Hans Speidel

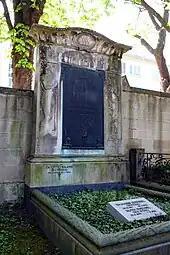
Speidel's grave at the Pragfriedhof in Stuttgart

Speidel took part in the invasion of France of 1940 and in August became Chief of Staff of the military commander in France. During his time in France, Speidel was linked to the mass executions and deportations of Jewish and Communist hostages in reprisal for partisan activities by the French Resistance. Although the reprisals were never ordered by Speidel himself, but military governors Otto von Stülpnagel, and, after Otto resigned due to his reluctance to carry out the reprisals, his cousin, Carl-Heinrich von Stülpnagel, his involvement later drew controversy. Speidel would send reports on the reprisals to the Oberkommando der Wehrmacht in Berlin, and at one point attempted to justify the measures, claiming that they were aimed at the Jewish communists who were behind attacks on the Wehrmacht.